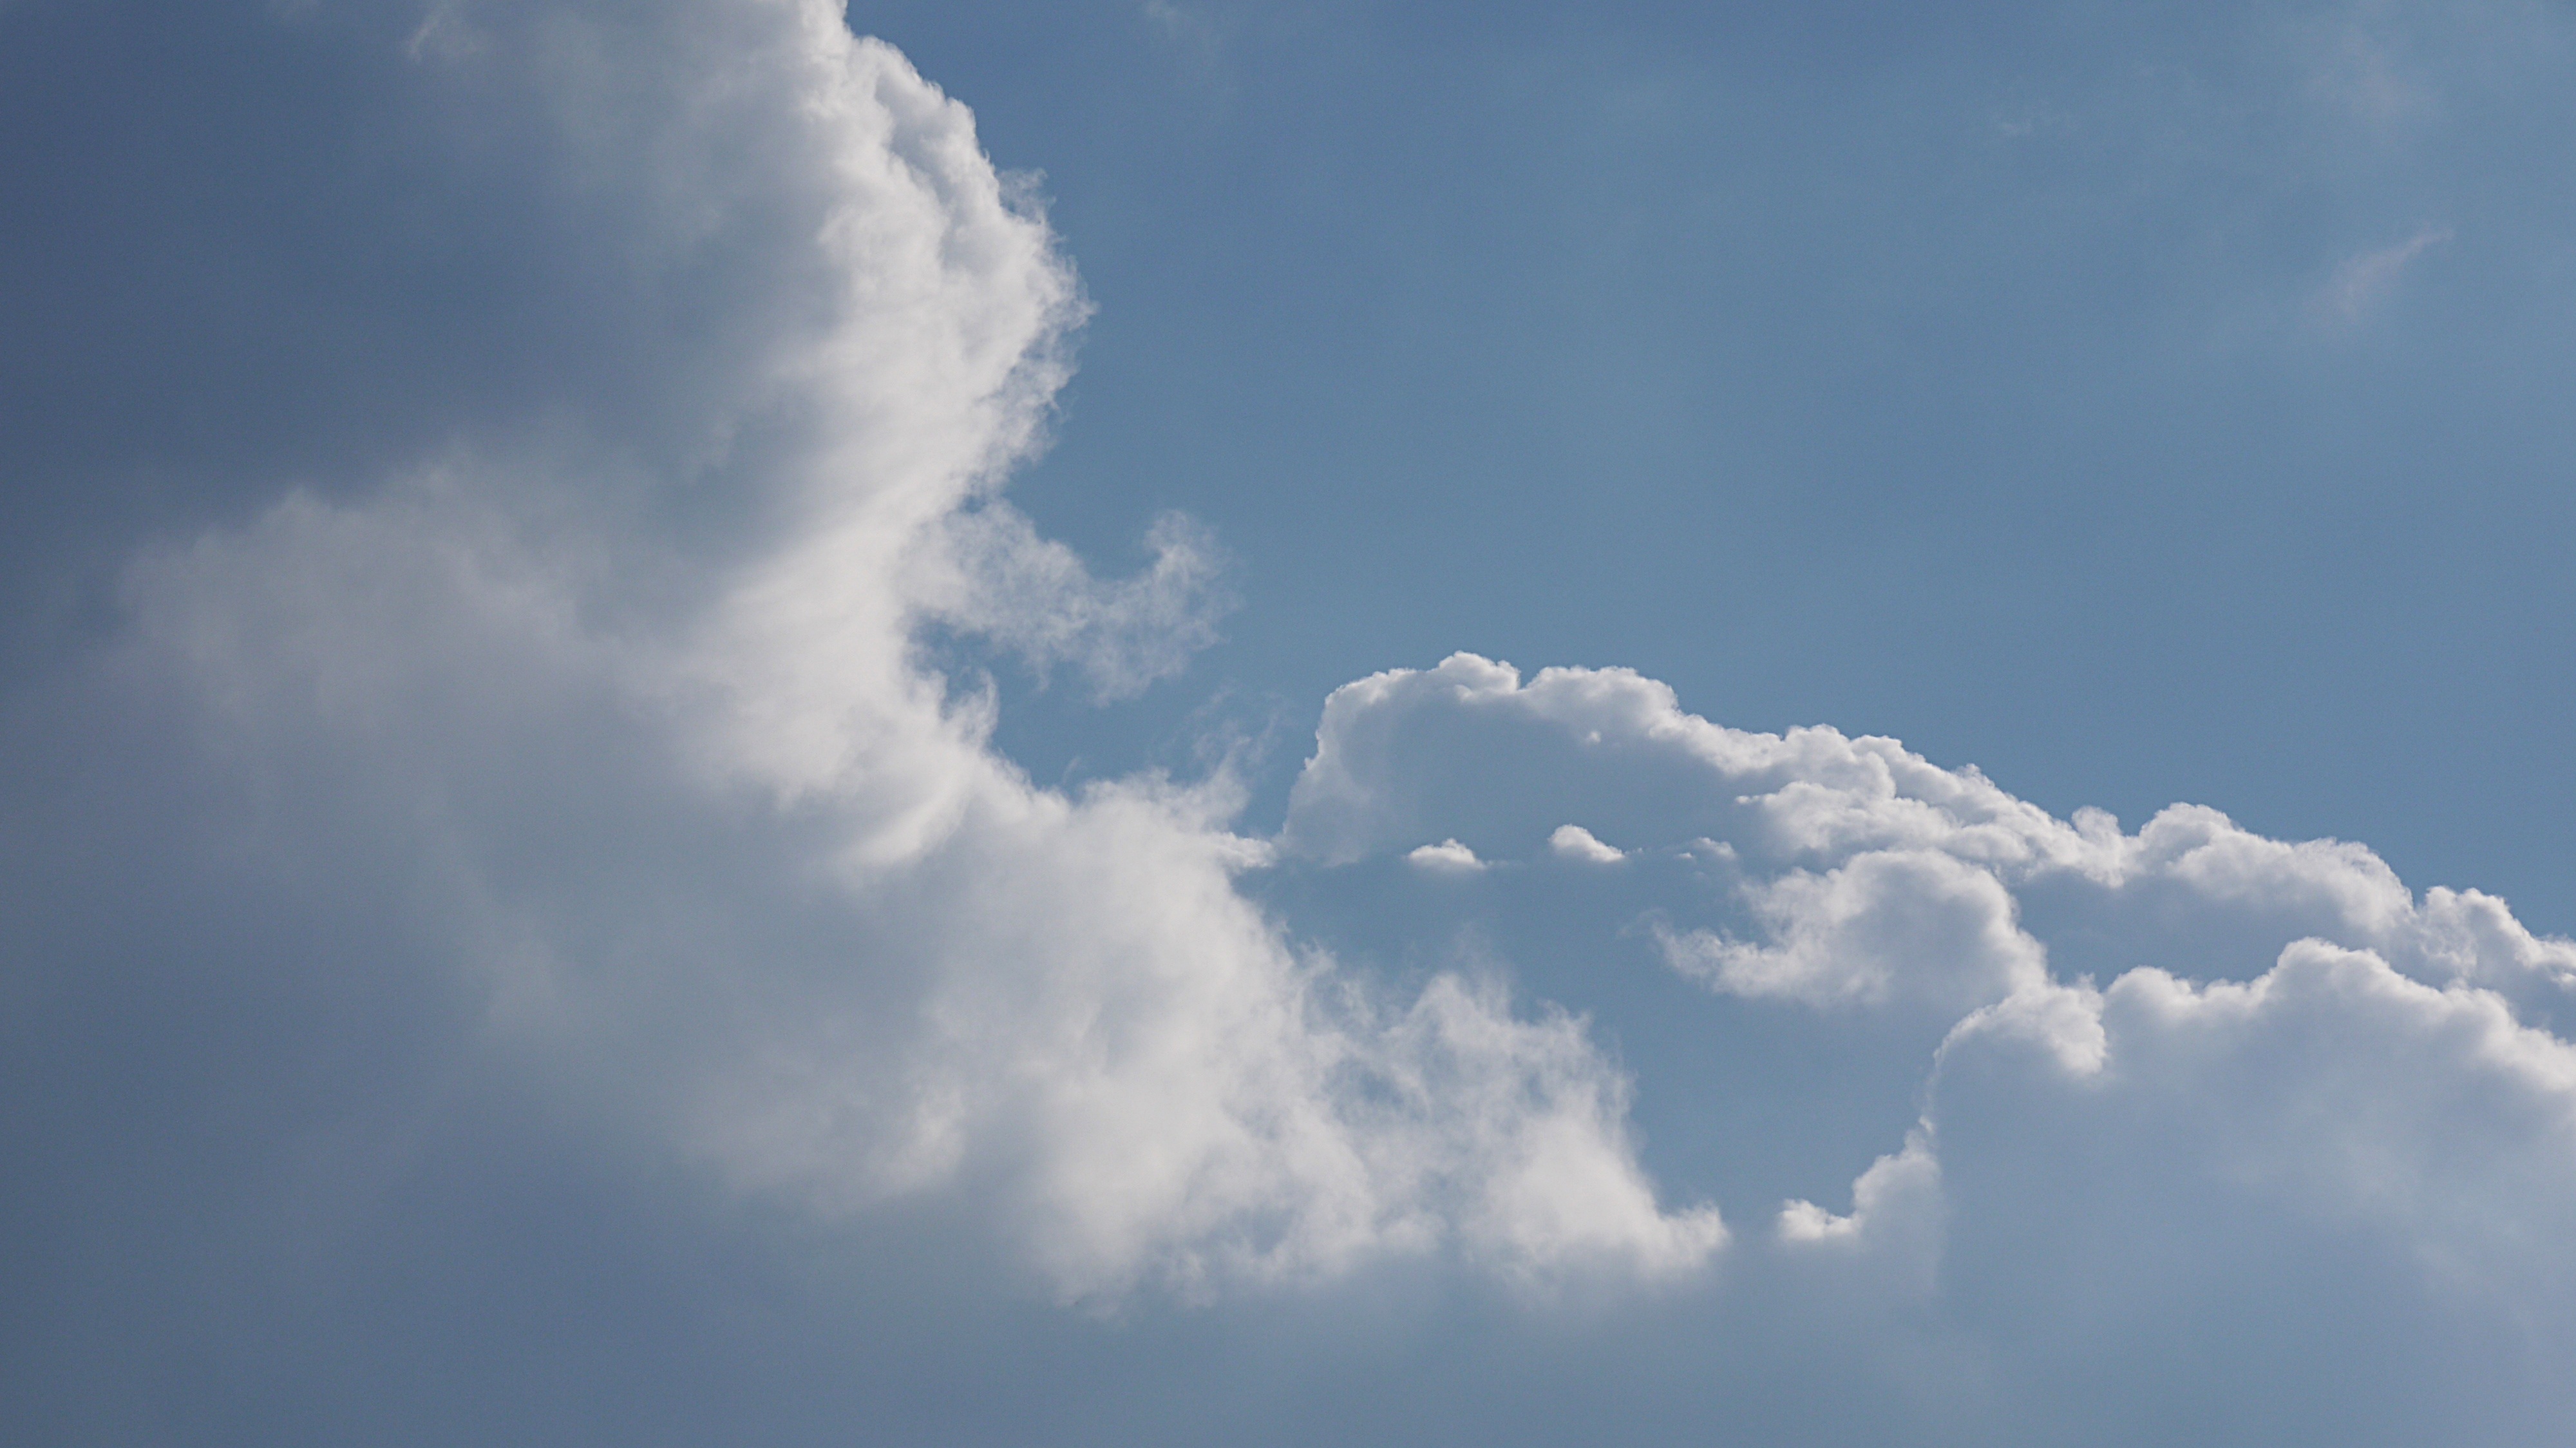
cloud, sky, atmosphere, summer, daytime, cumulus, clouds, above the clouds, meteorological phenomenon, atmosphere of earth, shoe in clouds